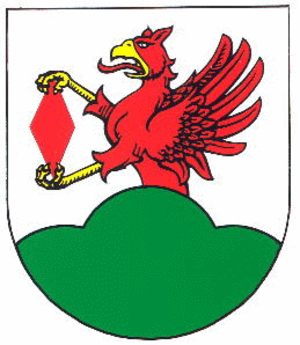
Ducherow
Coat of arms of Ducherow
Ducherow er en by og kommune i det nordøstlige Tyskland, beliggende i Amt Anklam-Land i den centrale del af Landkreis Vorpommern-Greifswald. Landkreis Vorpommern-Greifswald ligger i delstaten Mecklenburg-Vorpommern. Indtil 31. december 2004 var kommunen en del af Amt Ducherow.